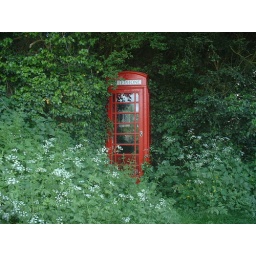
K6 telephone box in the very very small village of East Marden near Chichester, West Sussex.